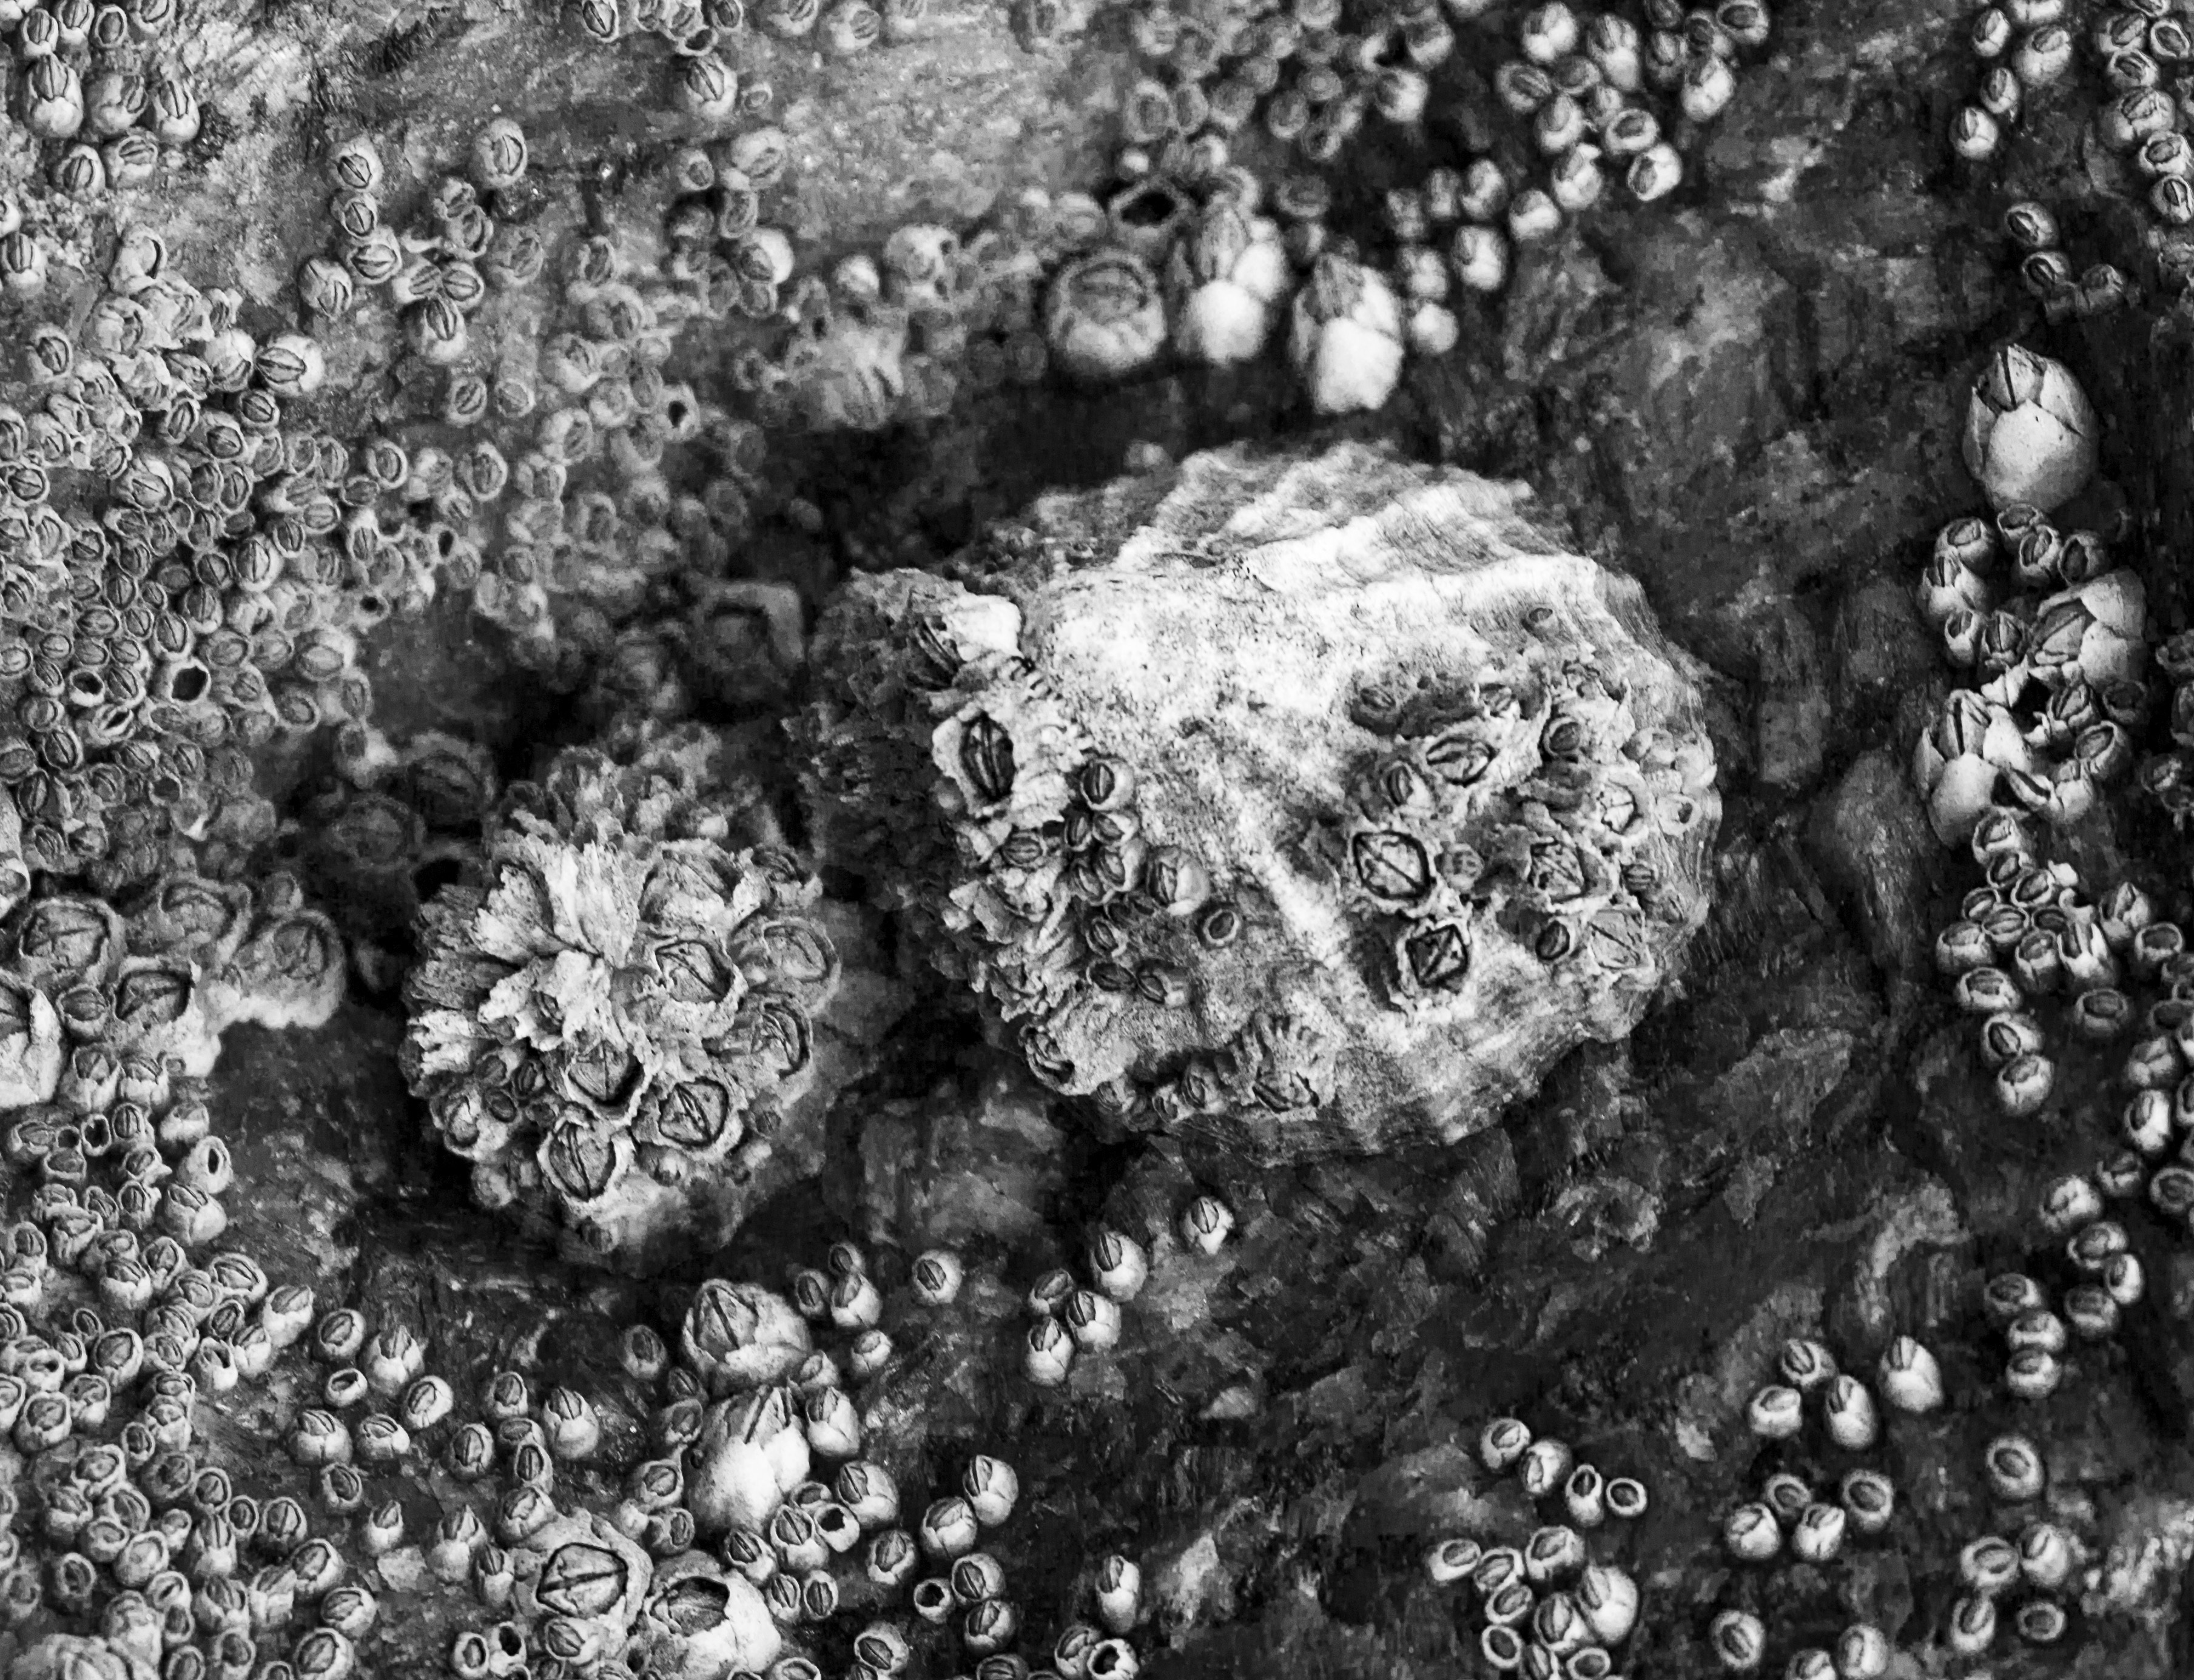
sea, coast, tree, nature, outdoor, rock, ocean, branch, black and white, plant, white, photography, texture, leaf, shore, flower, frost, animal, wildlife, wild, environment, pattern, soil, black, monochrome, flora, design, baltic, barnacle, macro photography, monochrome photography